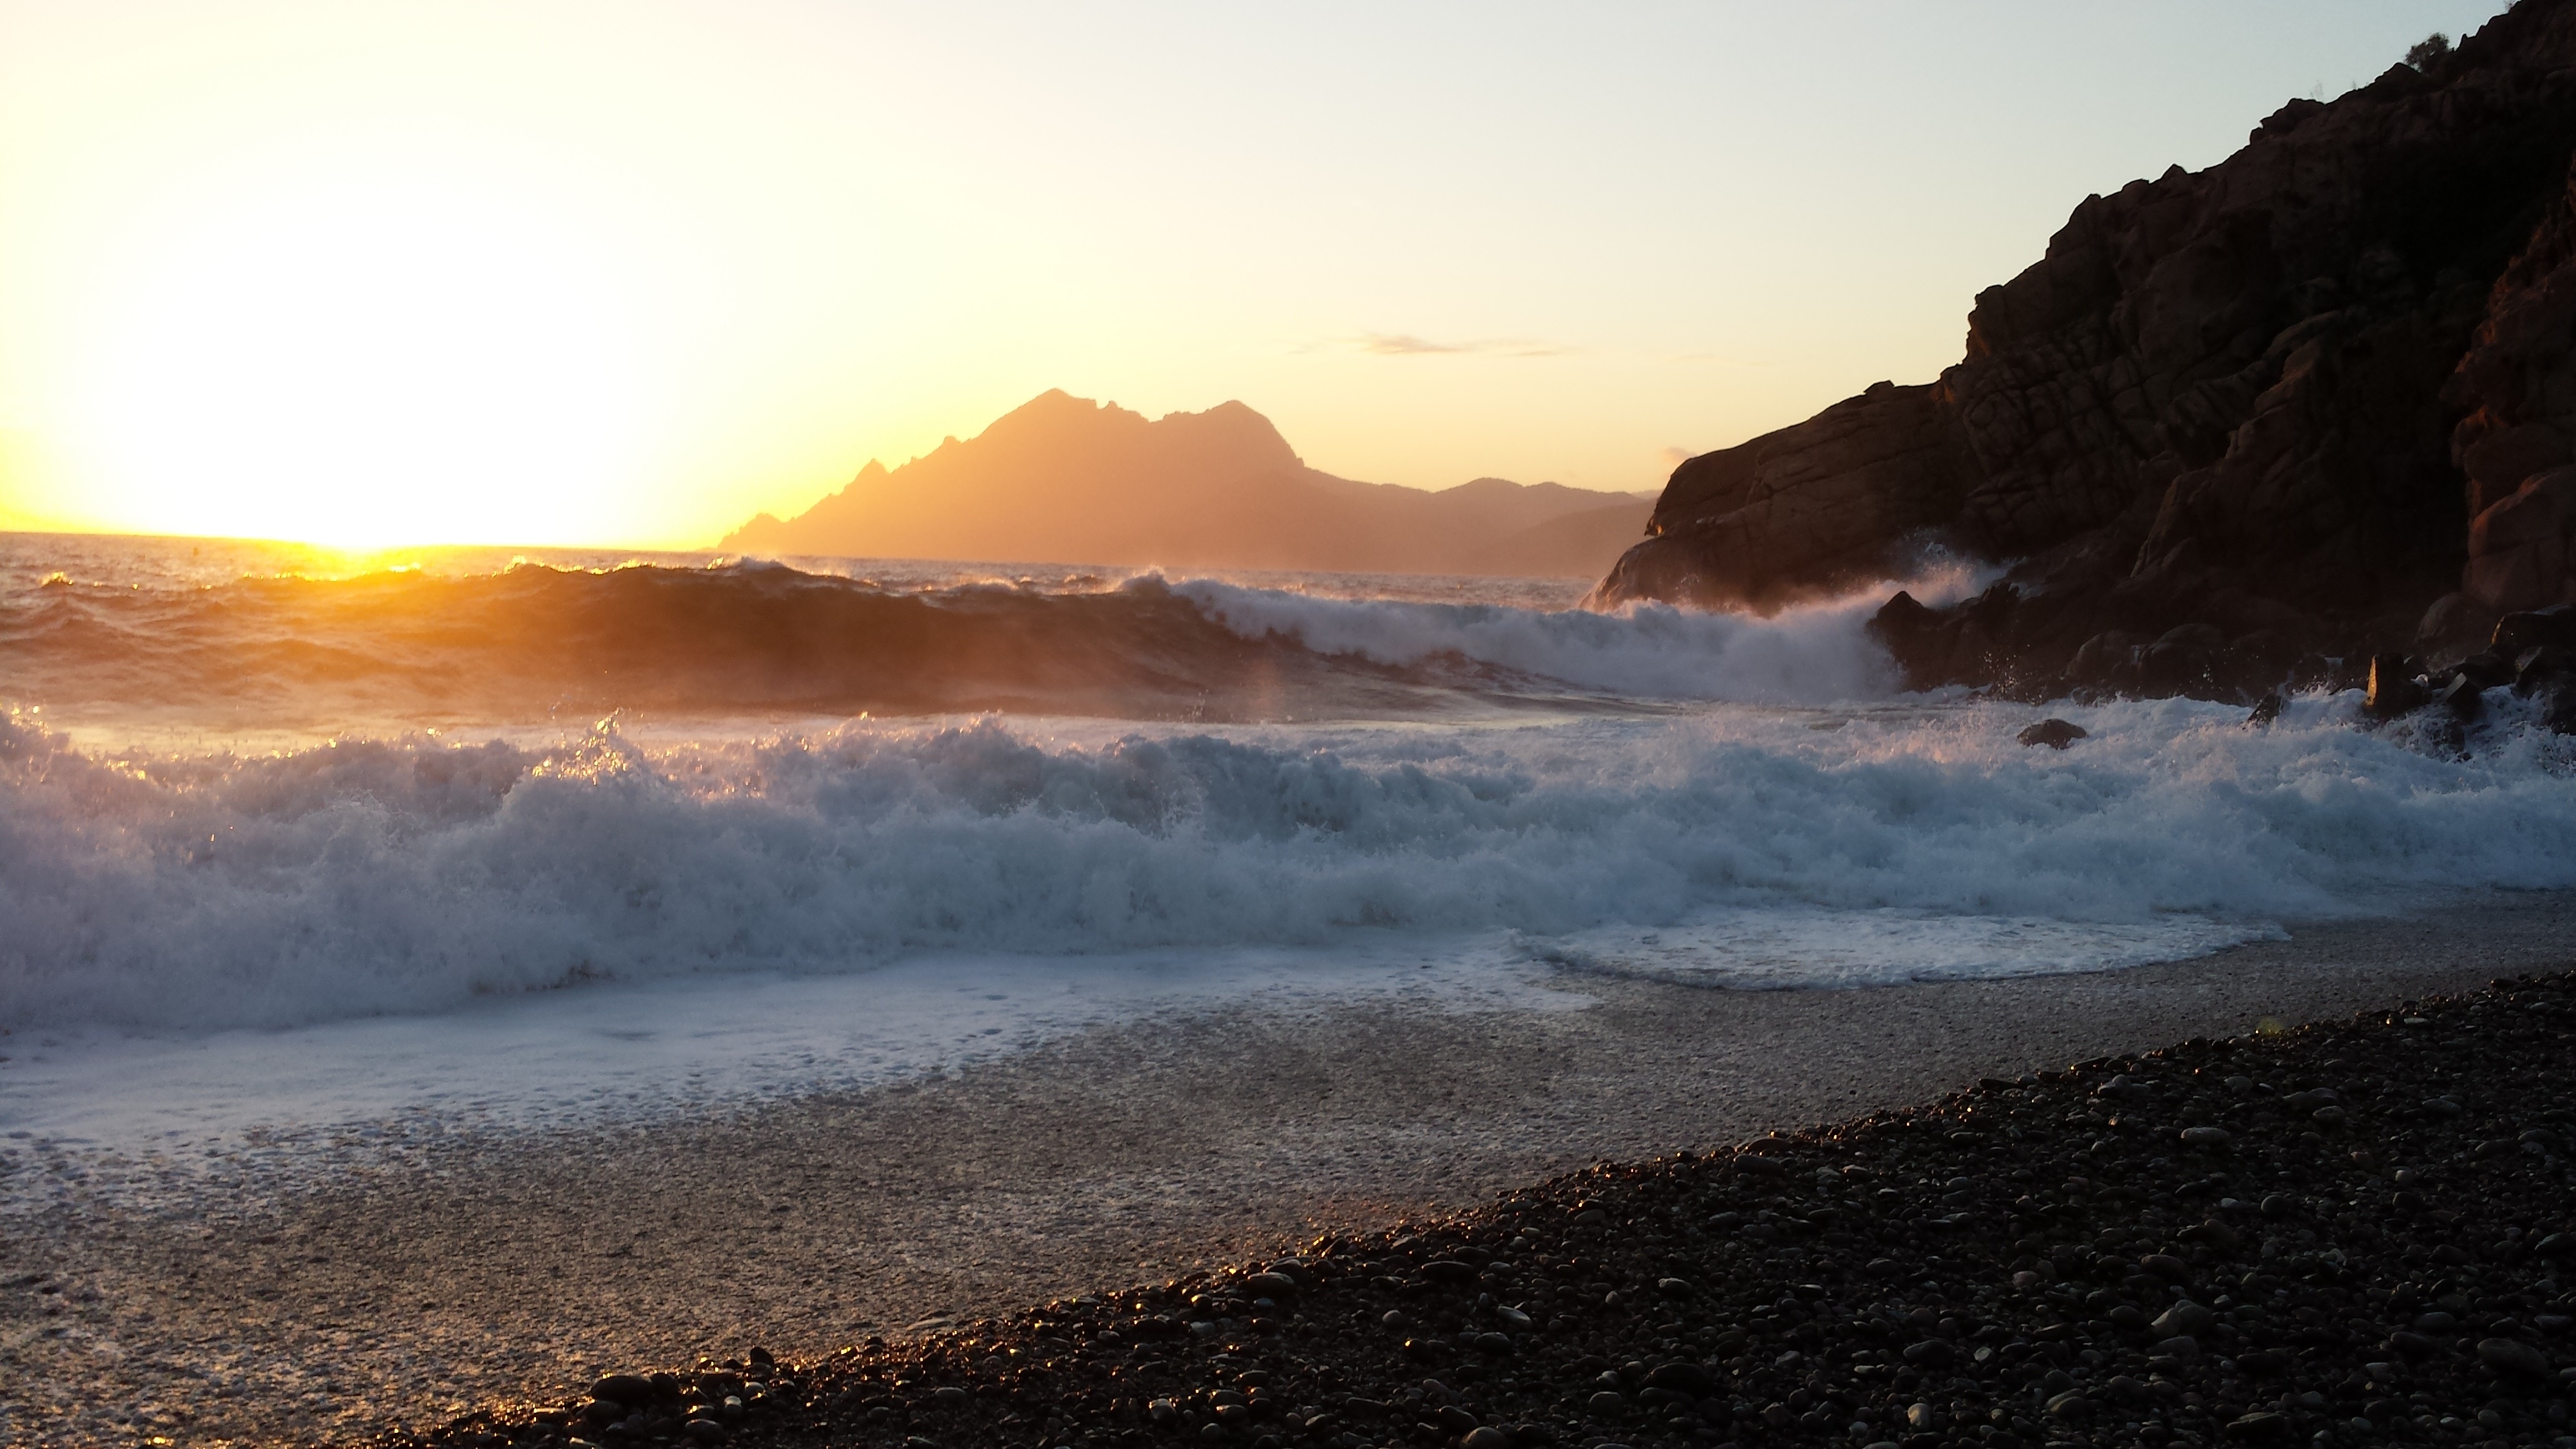
beach, landscape, sea, coast, rock, ocean, horizon, cloud, sunrise, sunset, sunlight, morning, shore, wave, dawn, dusk, evening, bay, body of water, atmospheric phenomenon, wind wave, corsika